Tazihu station

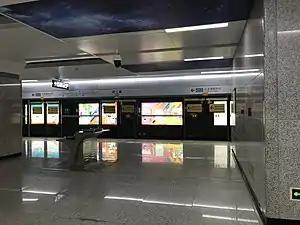

Tazihu Station, is a station on Line 8 of the Wuhan Metro. It entered revenue service on December 26, 2017. It is located in Jiang'an District.